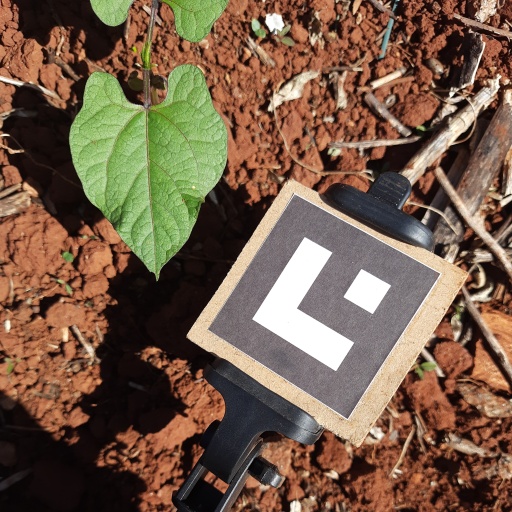
Observations: wavy surface, eating holes in the edge, under sunlight